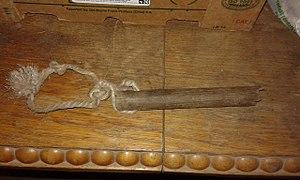
Un tord-nez est un instrument de contention formé d'une cordelette ou d'une lanière de cuir en boucle fixée à l'extrémité d'un bâton, avec lequel on serre le nez des équidés pour les immobiliser. S'il est bien conçu et bien utilisé, il permet de libérer au niveau du cerveau des endorphines et des enképhalines qui ont une propriété analgésique.